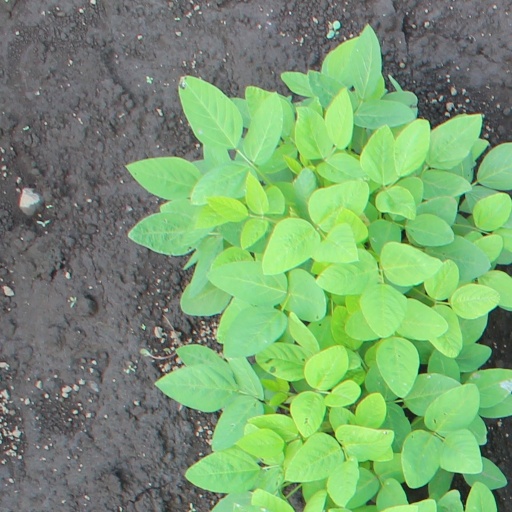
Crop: soybean